Ed Quinn

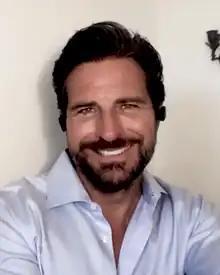
Quinn in 2020

Arthur Edward Quinn (born February 26, 1968) is an American actor, model and musician. He played recurring roles in a number of television series, including "2 Broke Girls", "Mistresses", and "One Day at a Time". From 2006 to 2012 he starred in the Syfy fantasy series "Eureka", and in 2019 began starring as President Hunter Franklin in the BET prime time soap opera "The Oval".